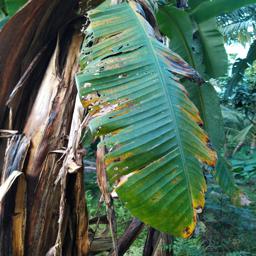
Label: YELLOW SIGATOKA